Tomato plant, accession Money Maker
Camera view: bottom (45 deg); turntable rotation: 60 degrees
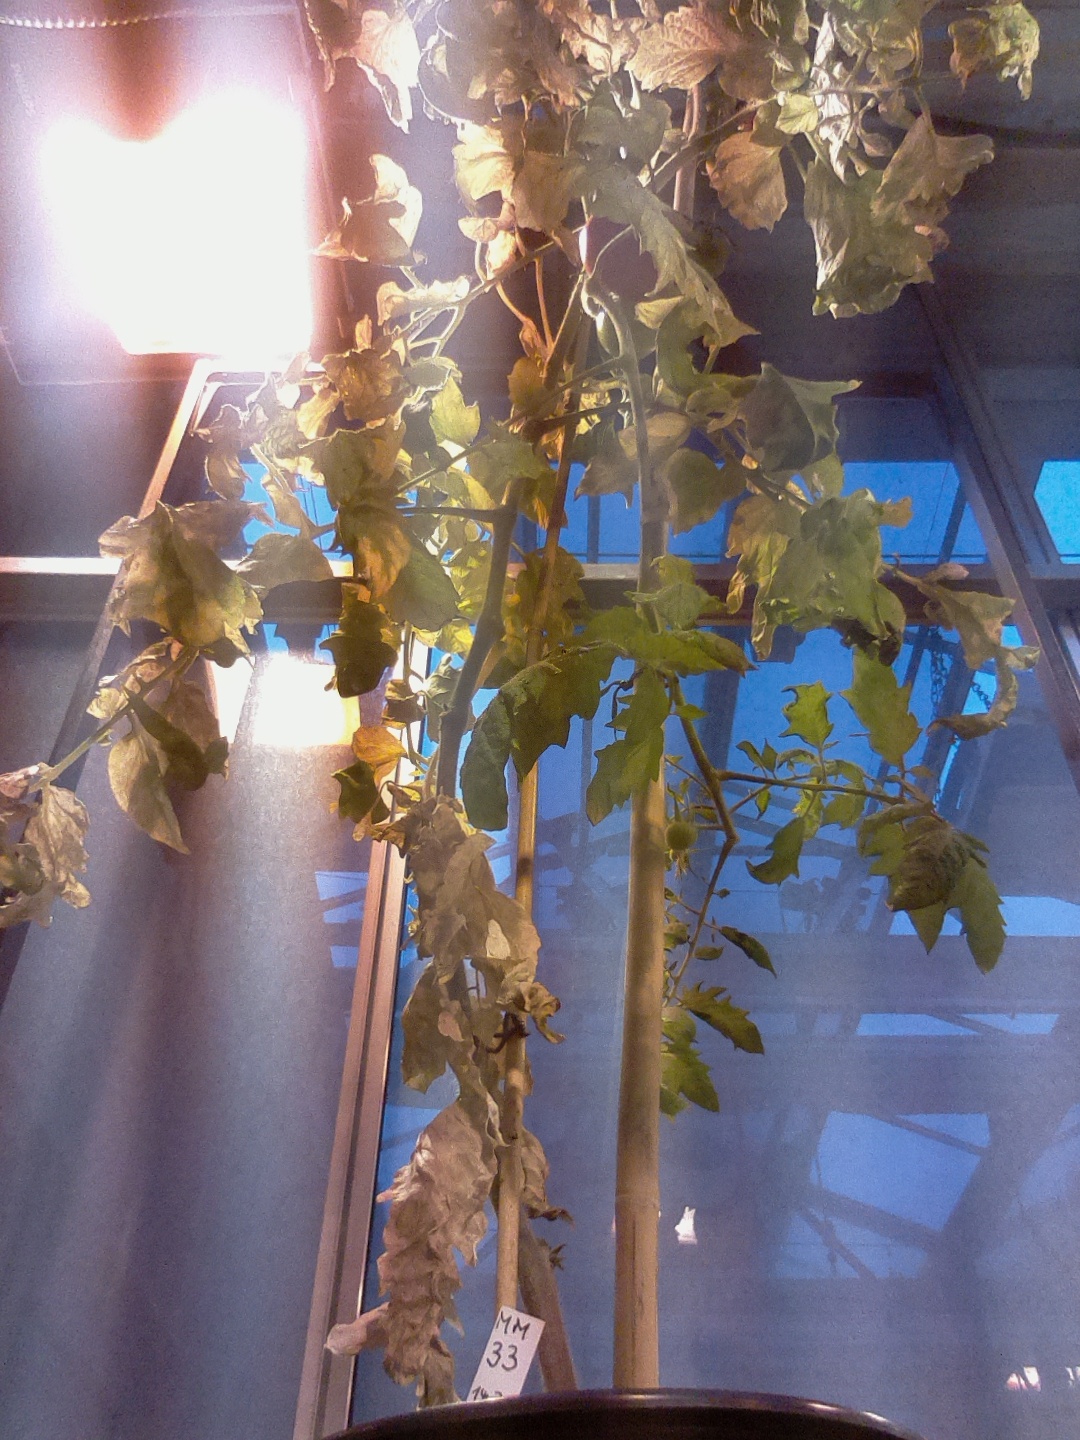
BBCH growth stage 87: 70%-80% of fruits show typical fully ripe color